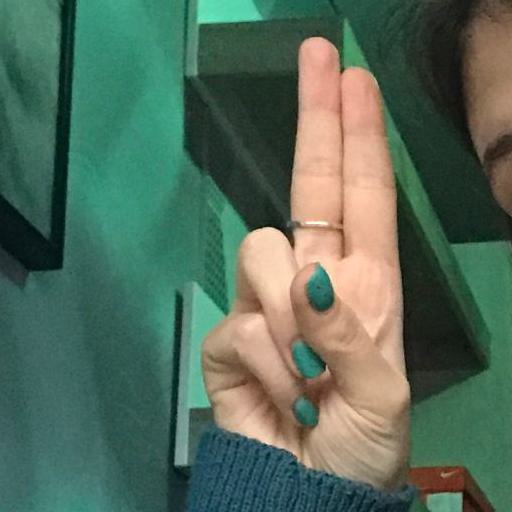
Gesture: two_up